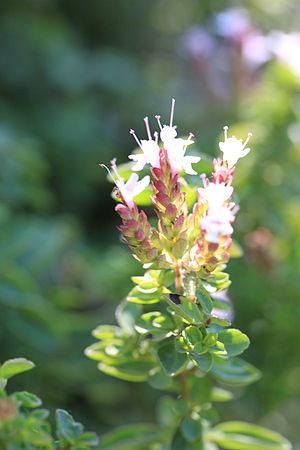
Marjolaine des jardins